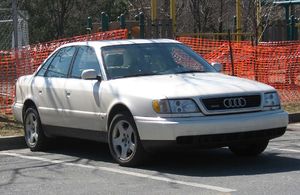
Audi A6 C4 / Modelhistorie
Audi A6, USA-version
Audi A6 C4 var en øvre mellemklassebil fra Audi. Den kom på markedet i midten af 1994 som efterfølger for og en faceliftet udgave af Audi 100 C4. Den var dermed den første model i serien efter omdøbningen af Audi 100 til Audi A6. Den tilsvarende sportsmodel blev samtidig omdøbt fra S4 til S6.